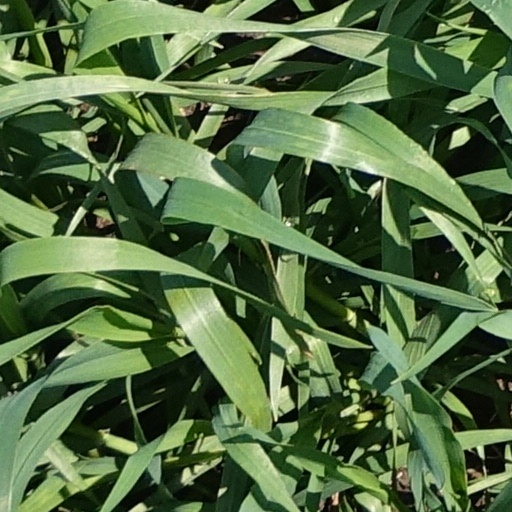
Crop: wheat